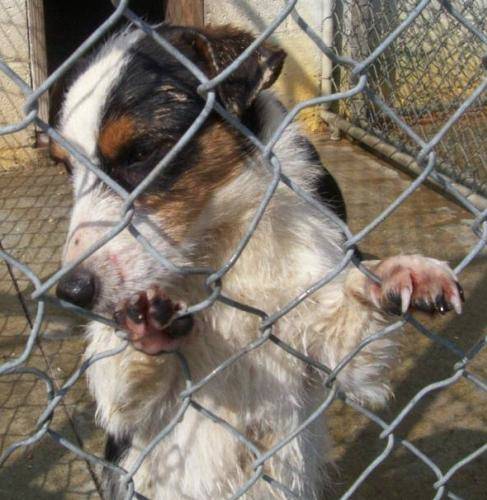
Label: dog